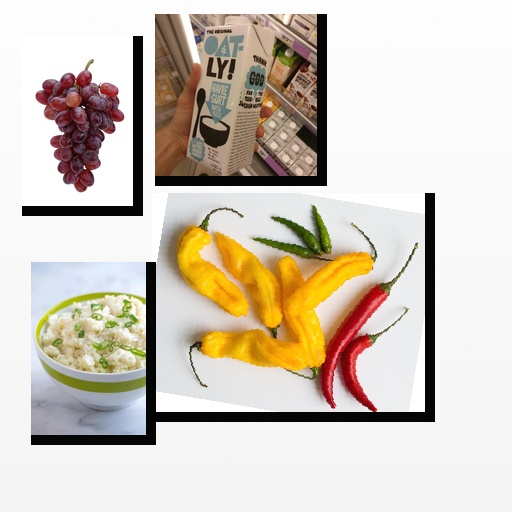
Food items: chili_pepper, grapes, cauliflower, oat_yogurt